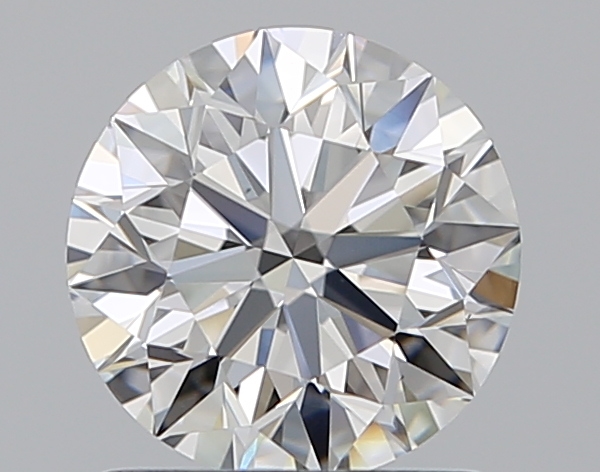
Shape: round
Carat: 1.07
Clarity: VS1
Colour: G
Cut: EX
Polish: EX
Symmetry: EX
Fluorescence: N
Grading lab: GIA
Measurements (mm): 6.49 x 6.52 x 4.07